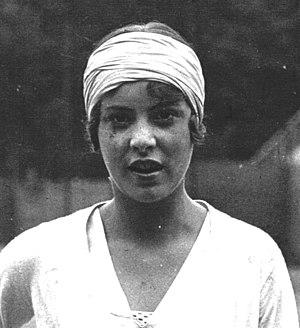
Cäcilia Edith "Cilly" Aussem est une joueuse de tennis allemande de l'entre-deux-guerres.